KQ Puppis

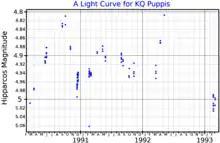
A light curve for KQ Puppis, plotted from "Hipparcos" data

The red supergiant primary star has been compared to Betelgeuse. It shows small amplitude irregular pulsations, and also some variation associated with the orbital motion. The nature of the secondary is less certain. The spectrum shows high excitation features that would indicate an early B or hotter spectral type, but these may be associated with the disc rather than that star itself. Other studies have found a spectrum similar to an A supergiant, but this is thought to be an artefact of a B-type shell star.